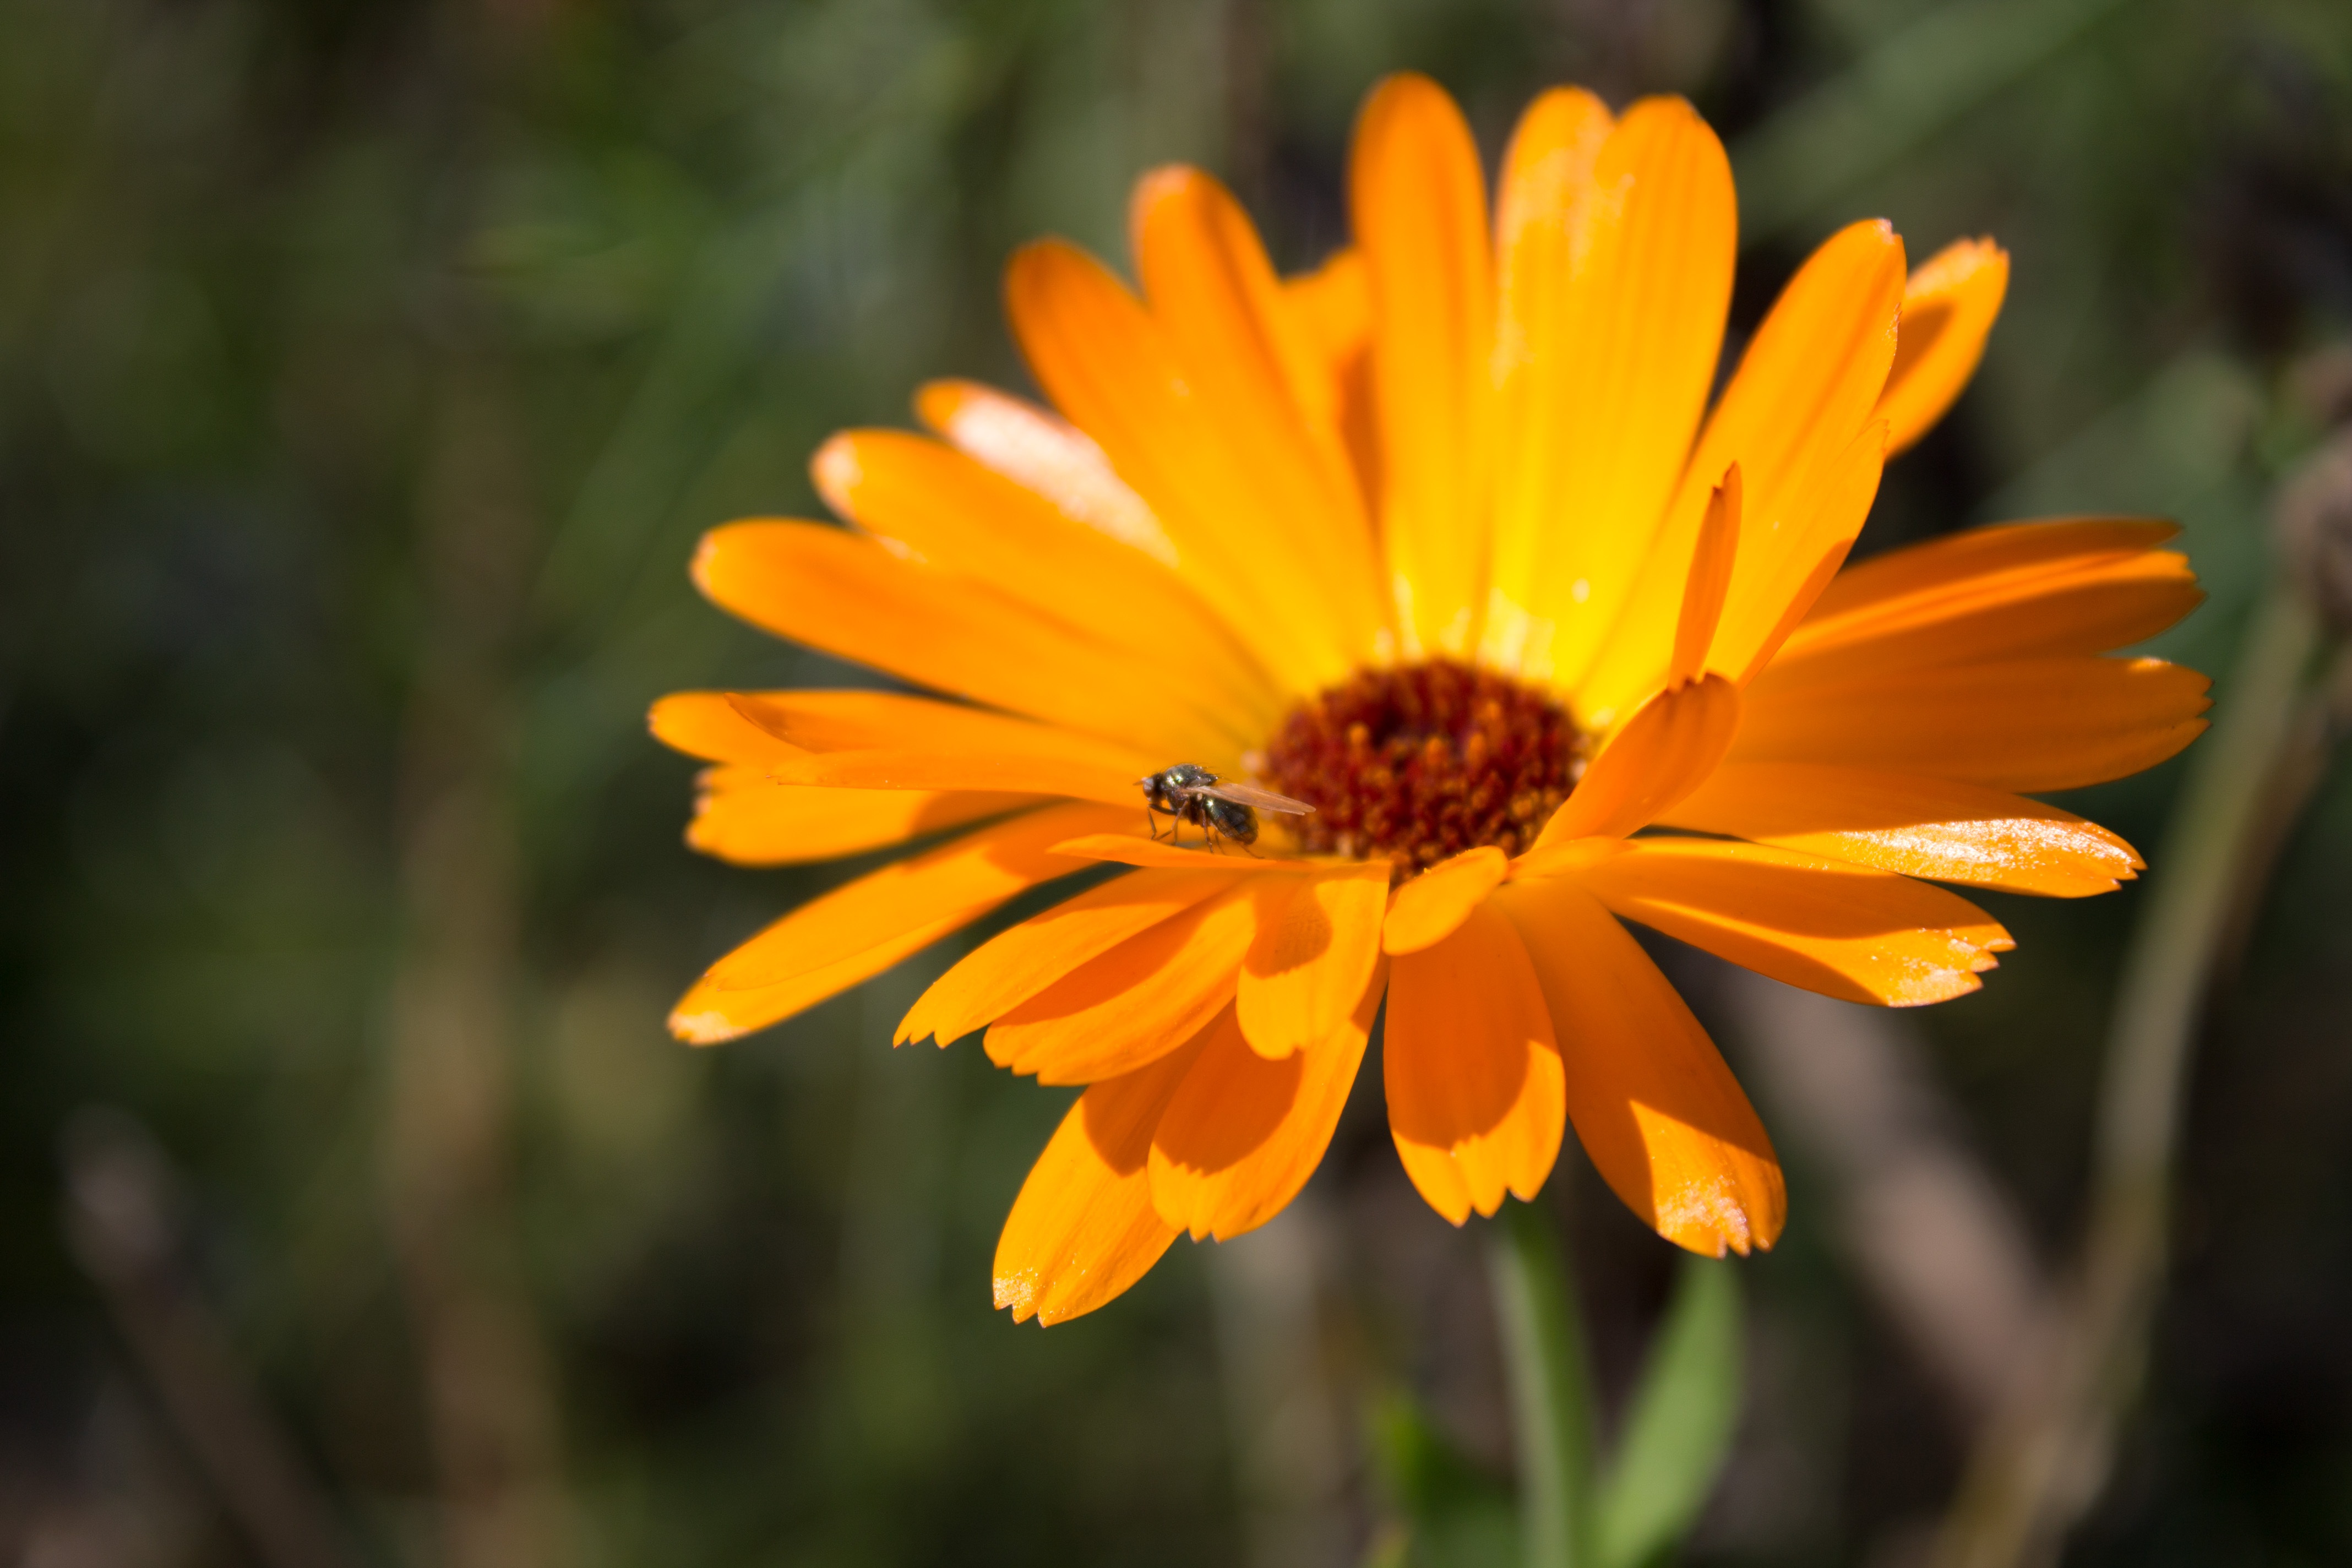
nature, wing, plant, flower, petal, animal, fly, orange, herb, insect, botany, yellow, flora, wildflower, close up, nectar, macro photography, flowering plant, calendula, plant stem, land plant